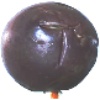
Label: passion_fruit